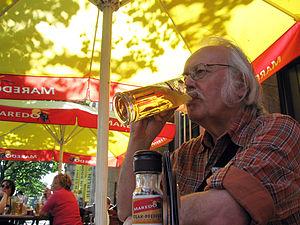
David Nicolle est un historien britannique né le 4 avril 1944.